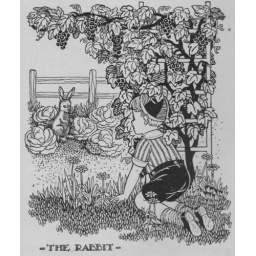
A little gray thing came out of the grass illustrated by Marion Humphreys Matchitt